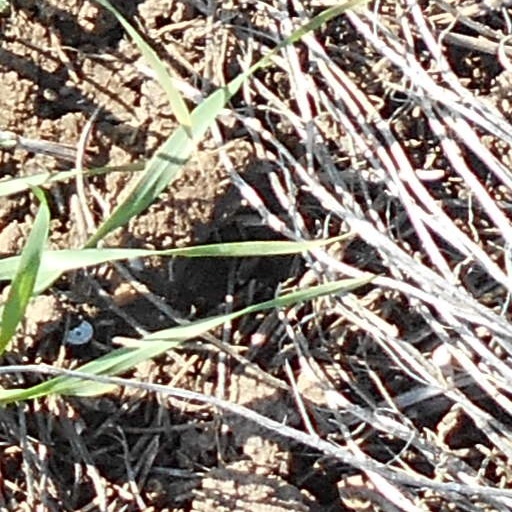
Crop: wheat